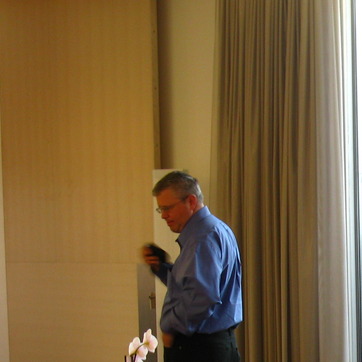
Material: hair